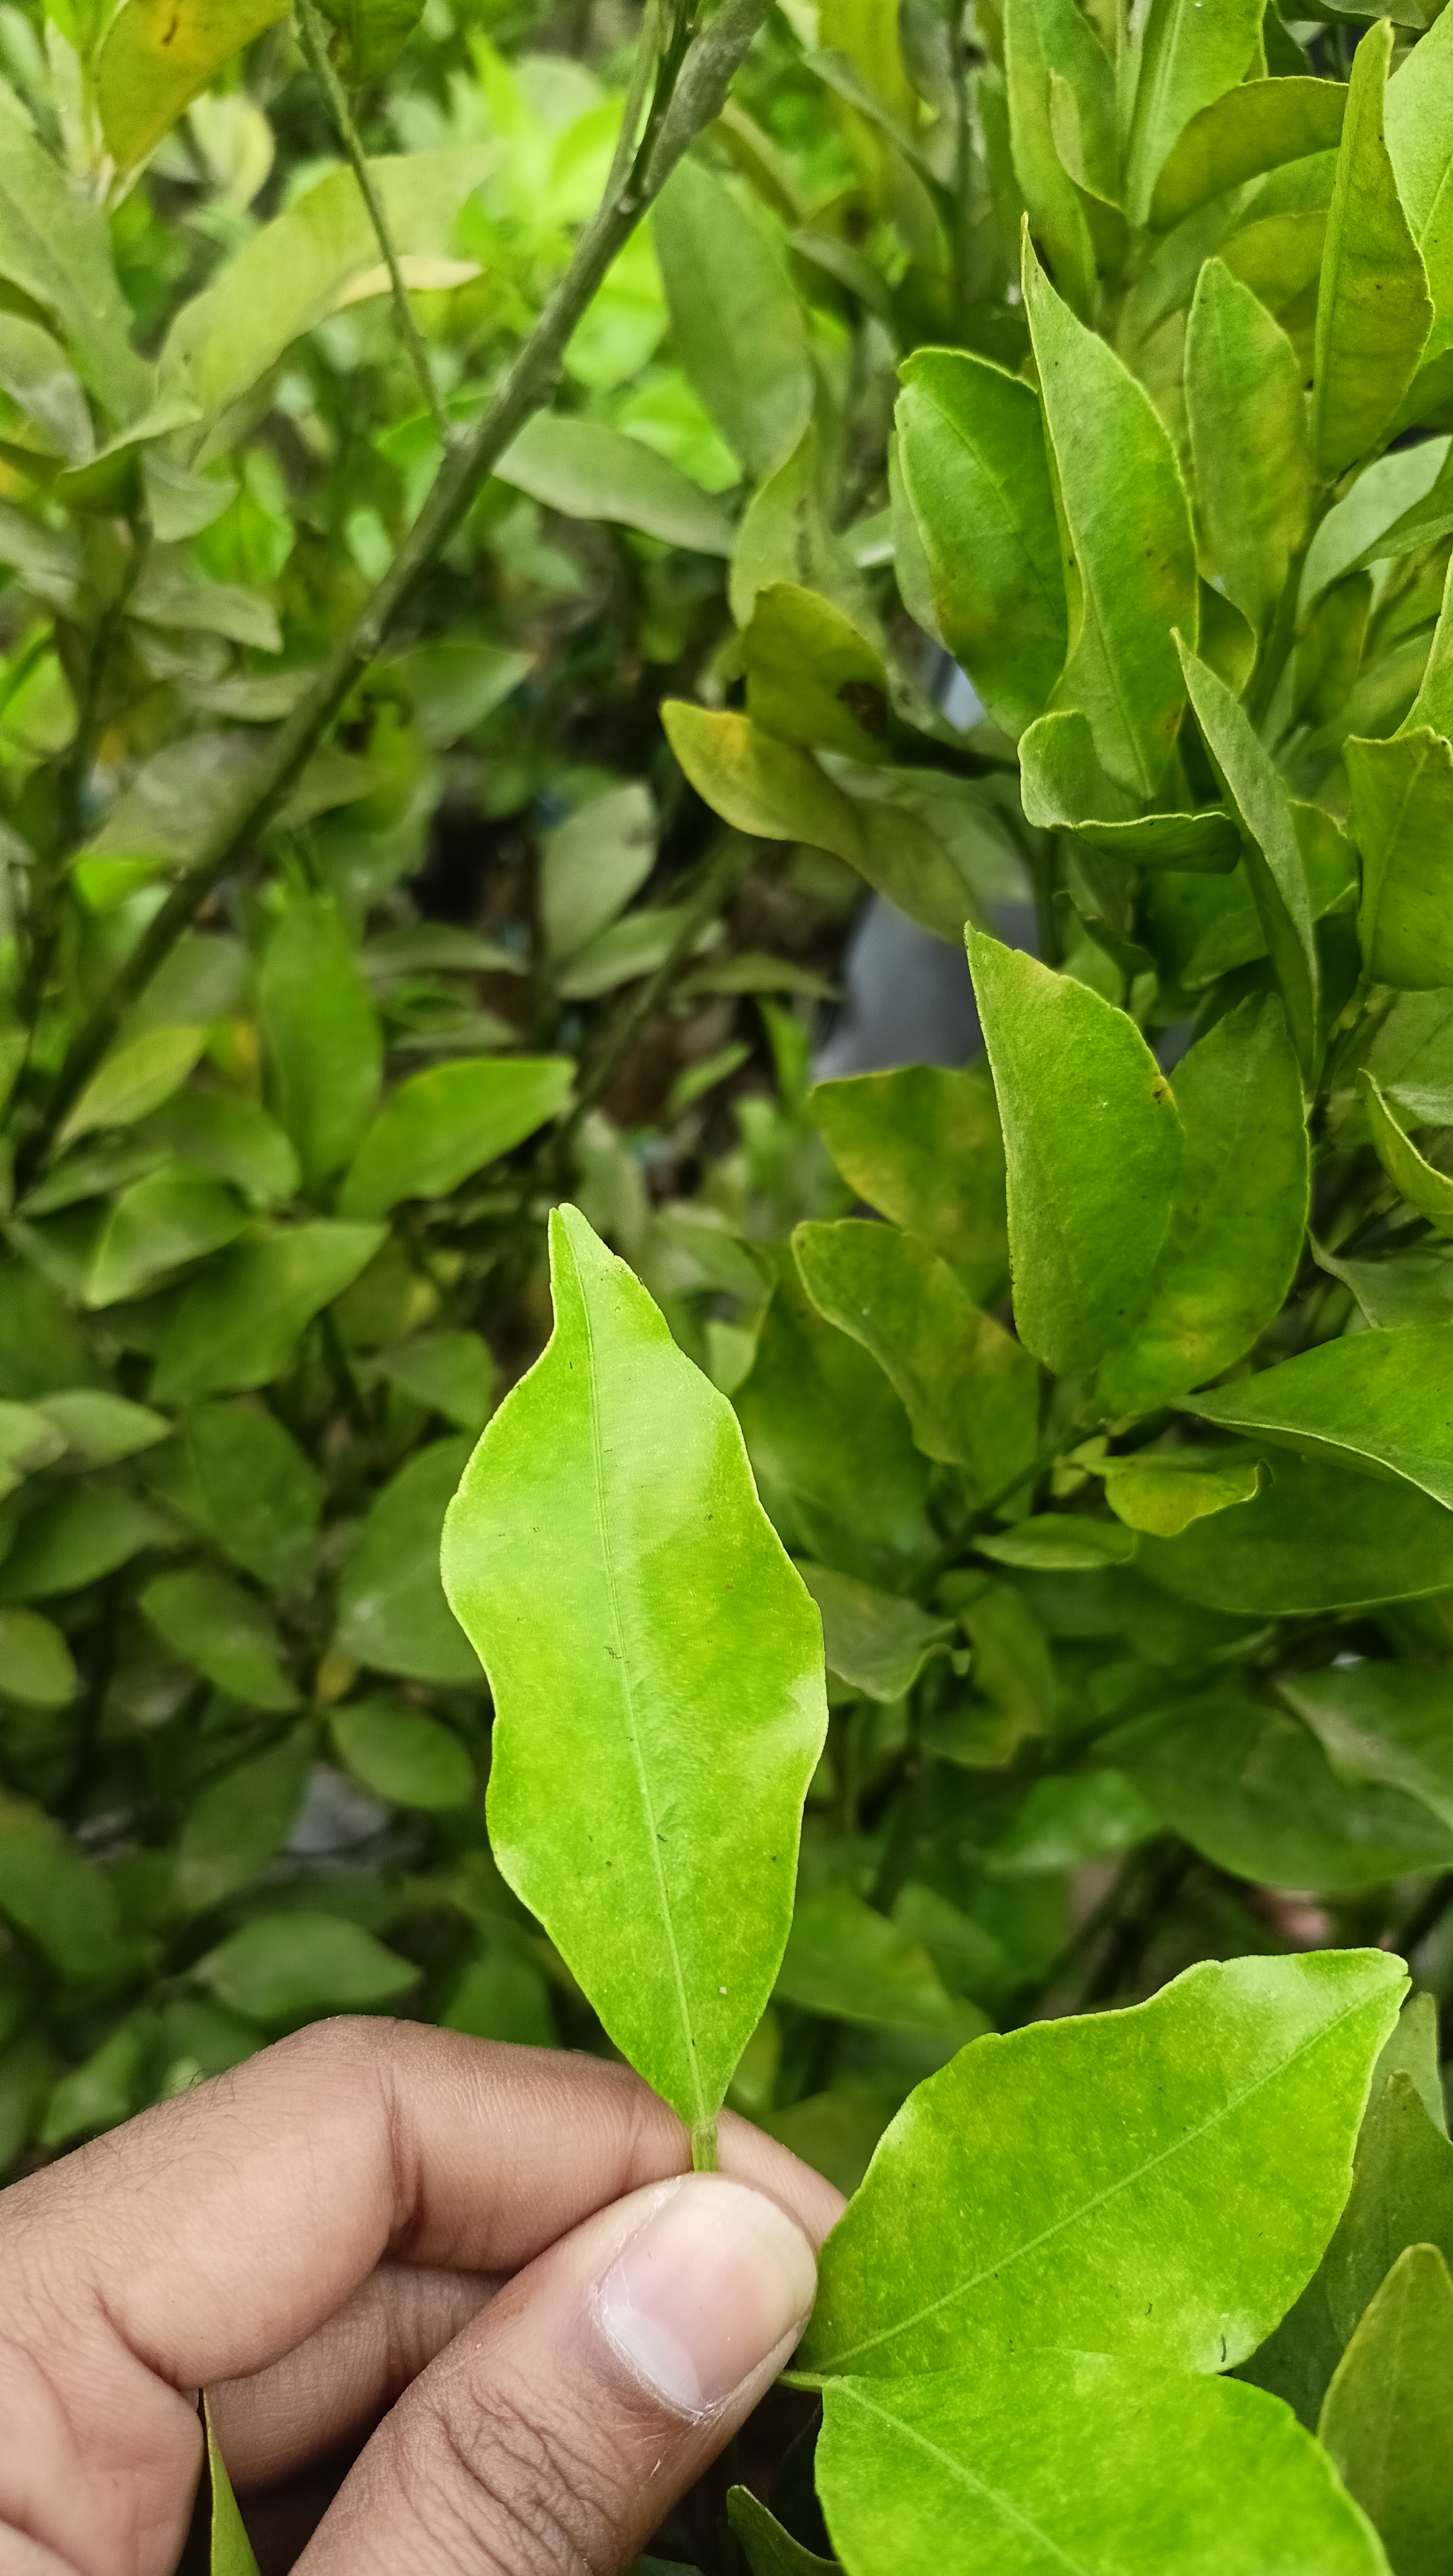
Mandarin leaf variety: Darjeling